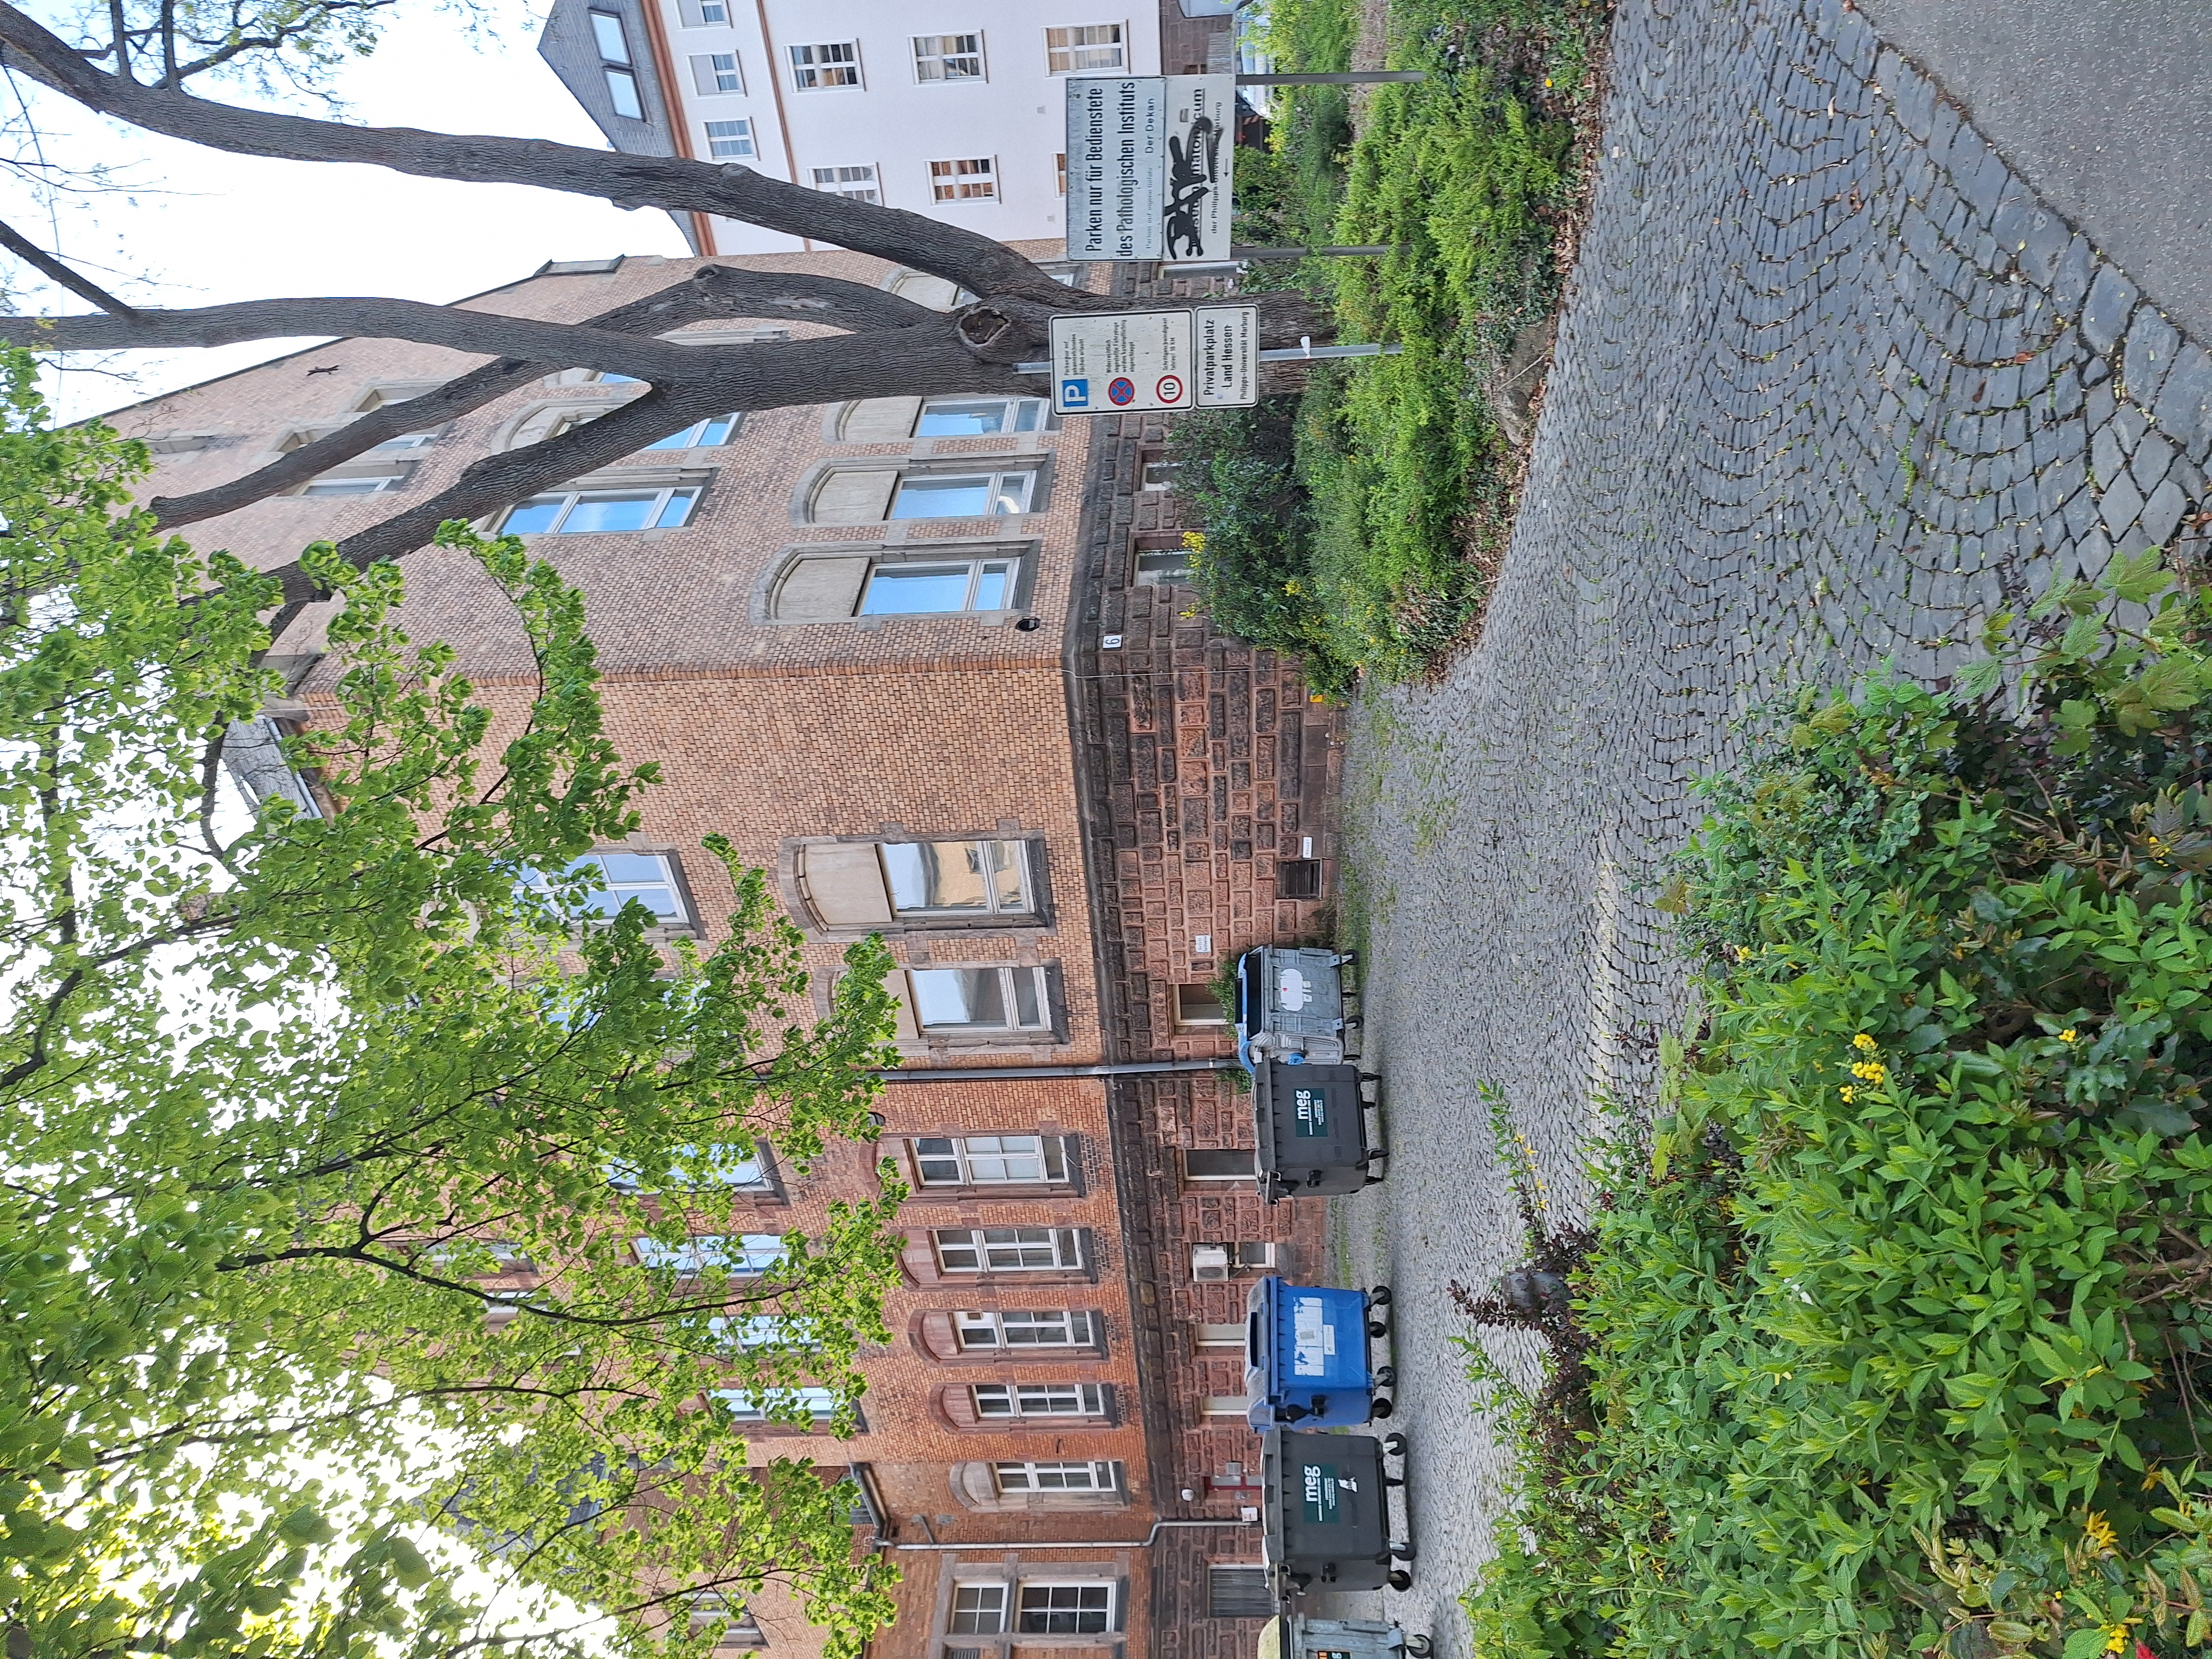
Building: Robert-Koch-Straße 6